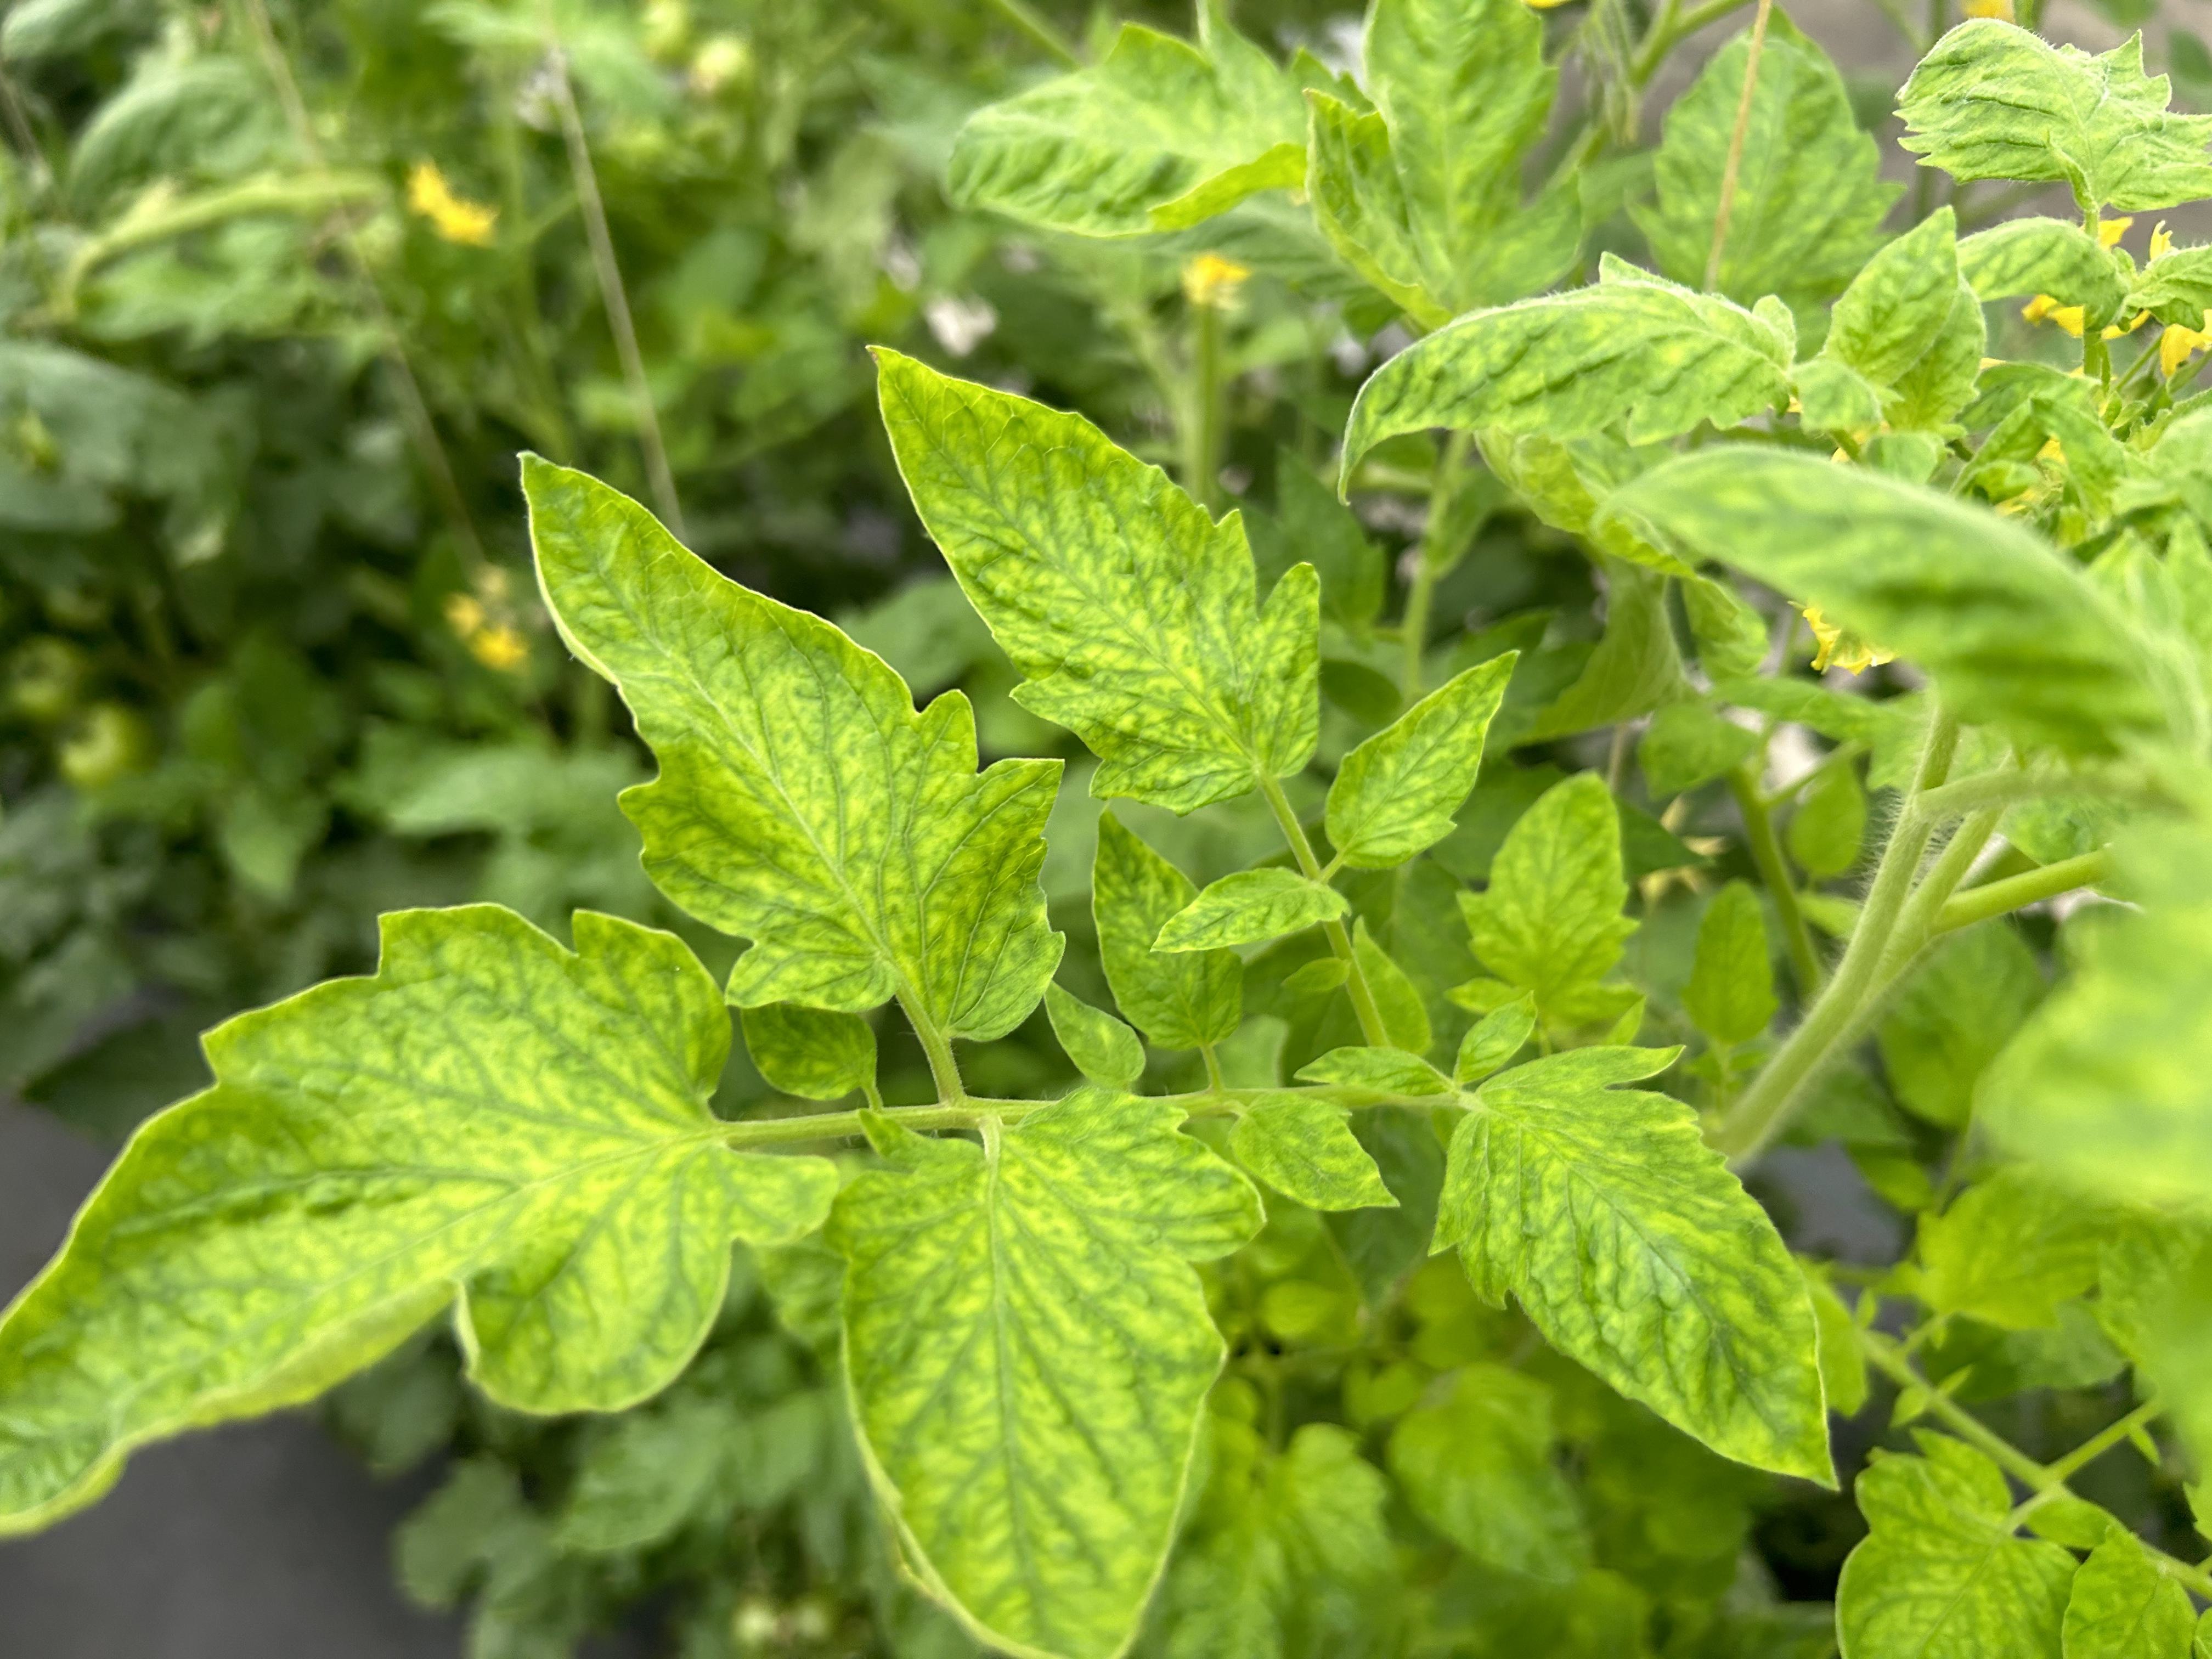
Disease: Viral